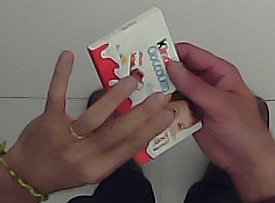
Product: kinder_chocolate